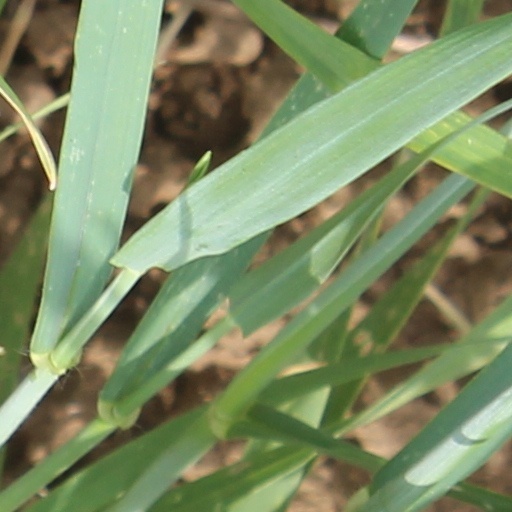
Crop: wheat